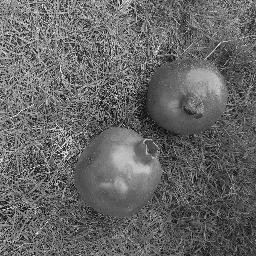
Fruit: Pomegranate
Quality: Good